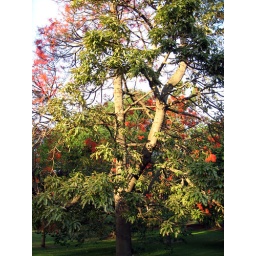
An usual tree in flower in the park.